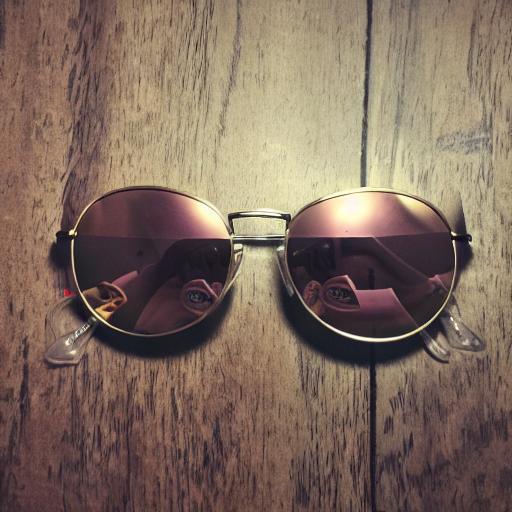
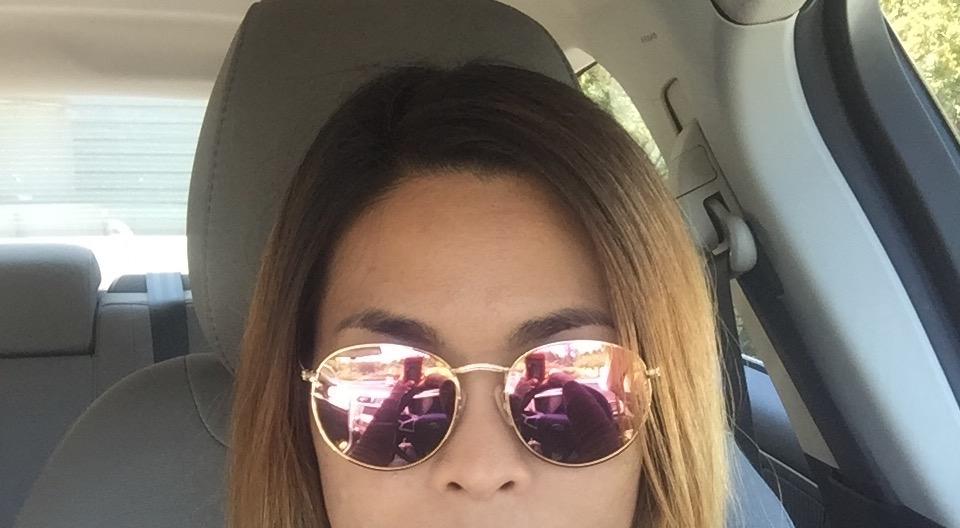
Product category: accessories_sunglasses
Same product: no